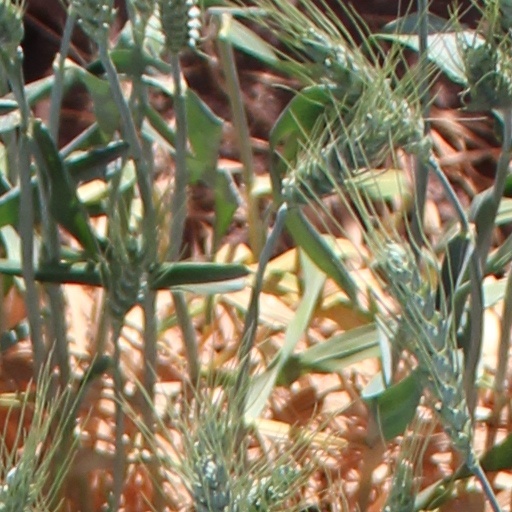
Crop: wheat